Ramy Abdu

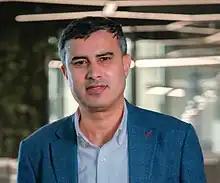
Abdu in 2023

Ramy Abdu (Arabic: رامي عبده) (or Ramy Abdo) is a Palestinian financial expert and human rights advocate who was born in the Gaza Strip. He is the founder and chairman of the Euro-Mediterranean Human Rights Monitor, established in 2011. As the chairman of the Euro-Mediterranean Human Rights Monitor, Abdu delivered several oral statements and took part in different events at the United Nations Human Rights Council, addressing human rights violations in the Middle East and North Africa Region.